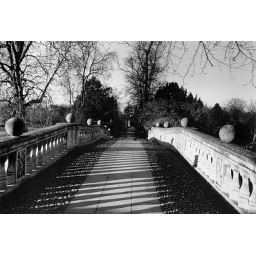
Back and white photo of bridge going to campus in Cambridge